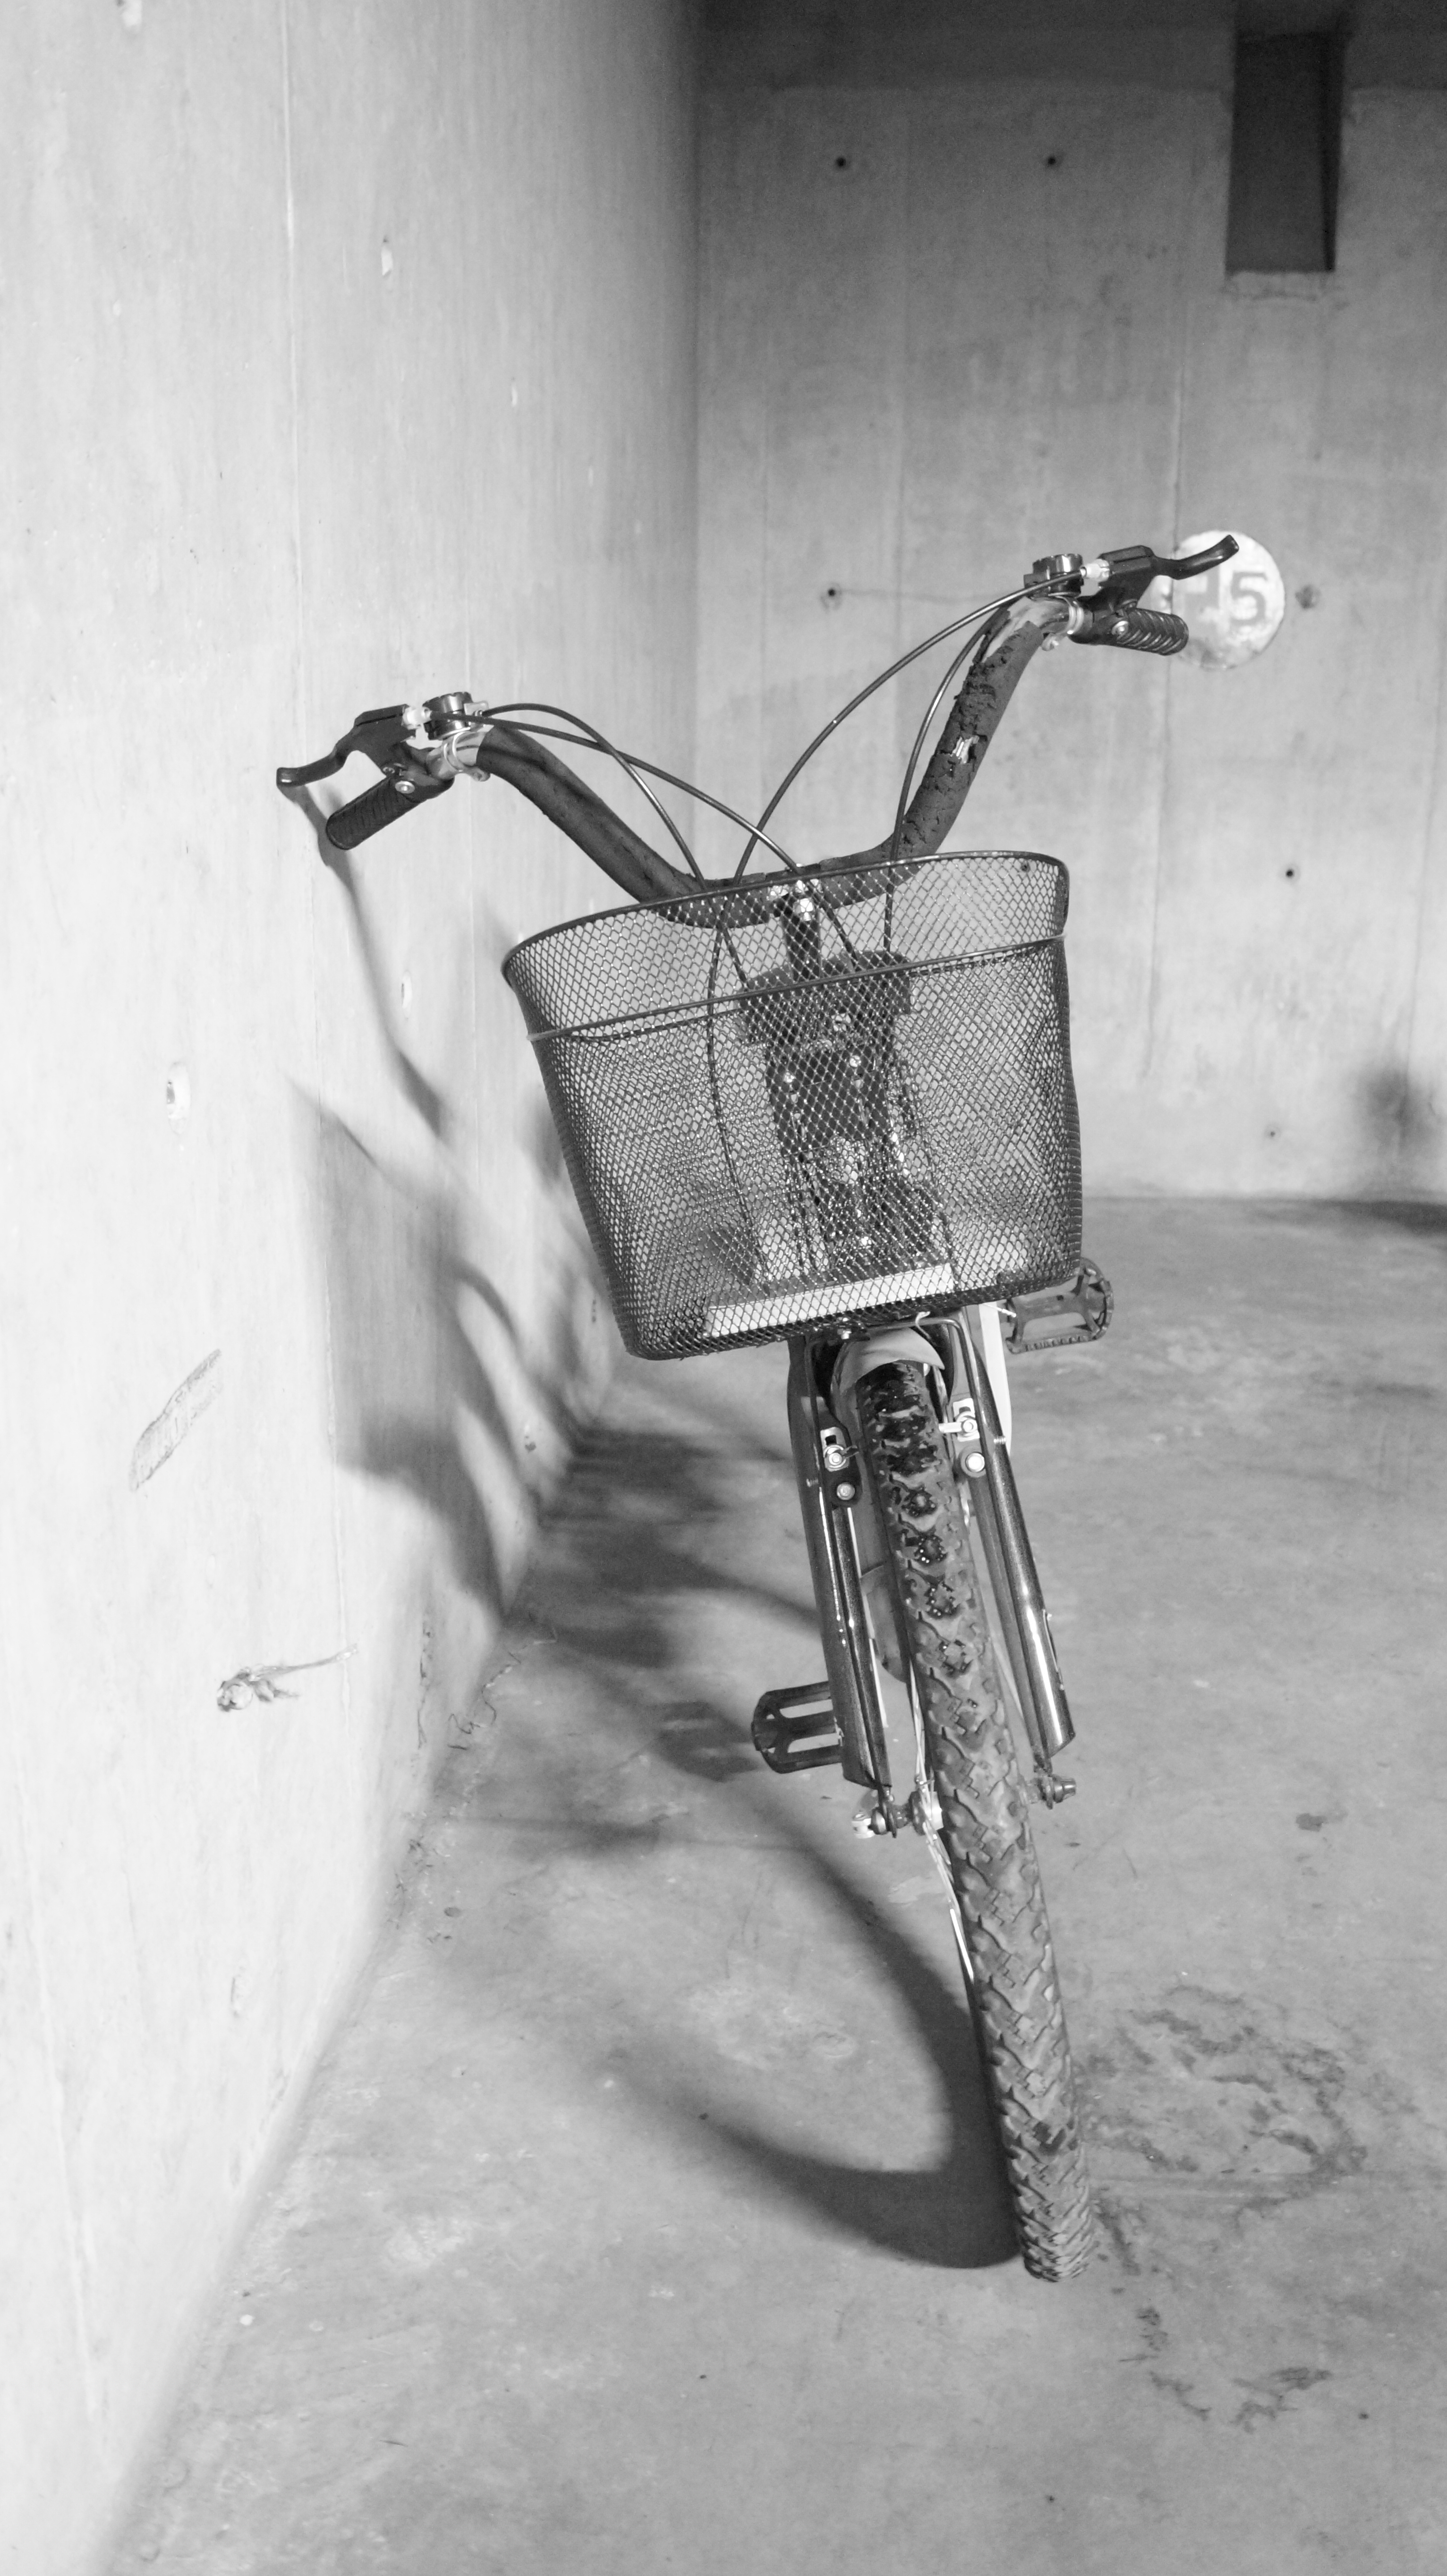
snow, black and white, white, photography, bicycle, transport, vehicle, weather, black, monochrome, drawing, photograph, iron, shape, traveller, monochrome photography